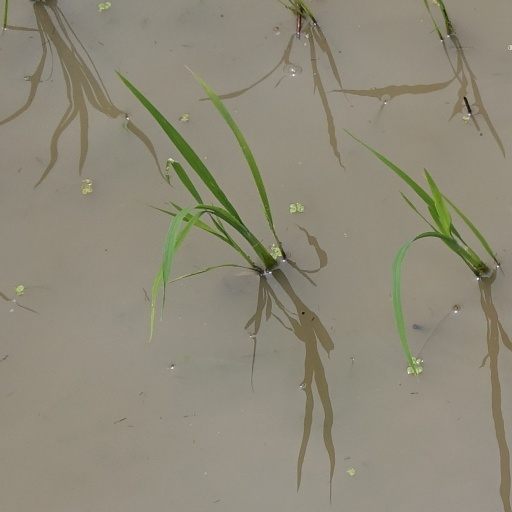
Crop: rice